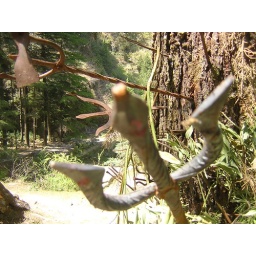
plant life in the himalayas: tridents growing out of trees in parvati valley